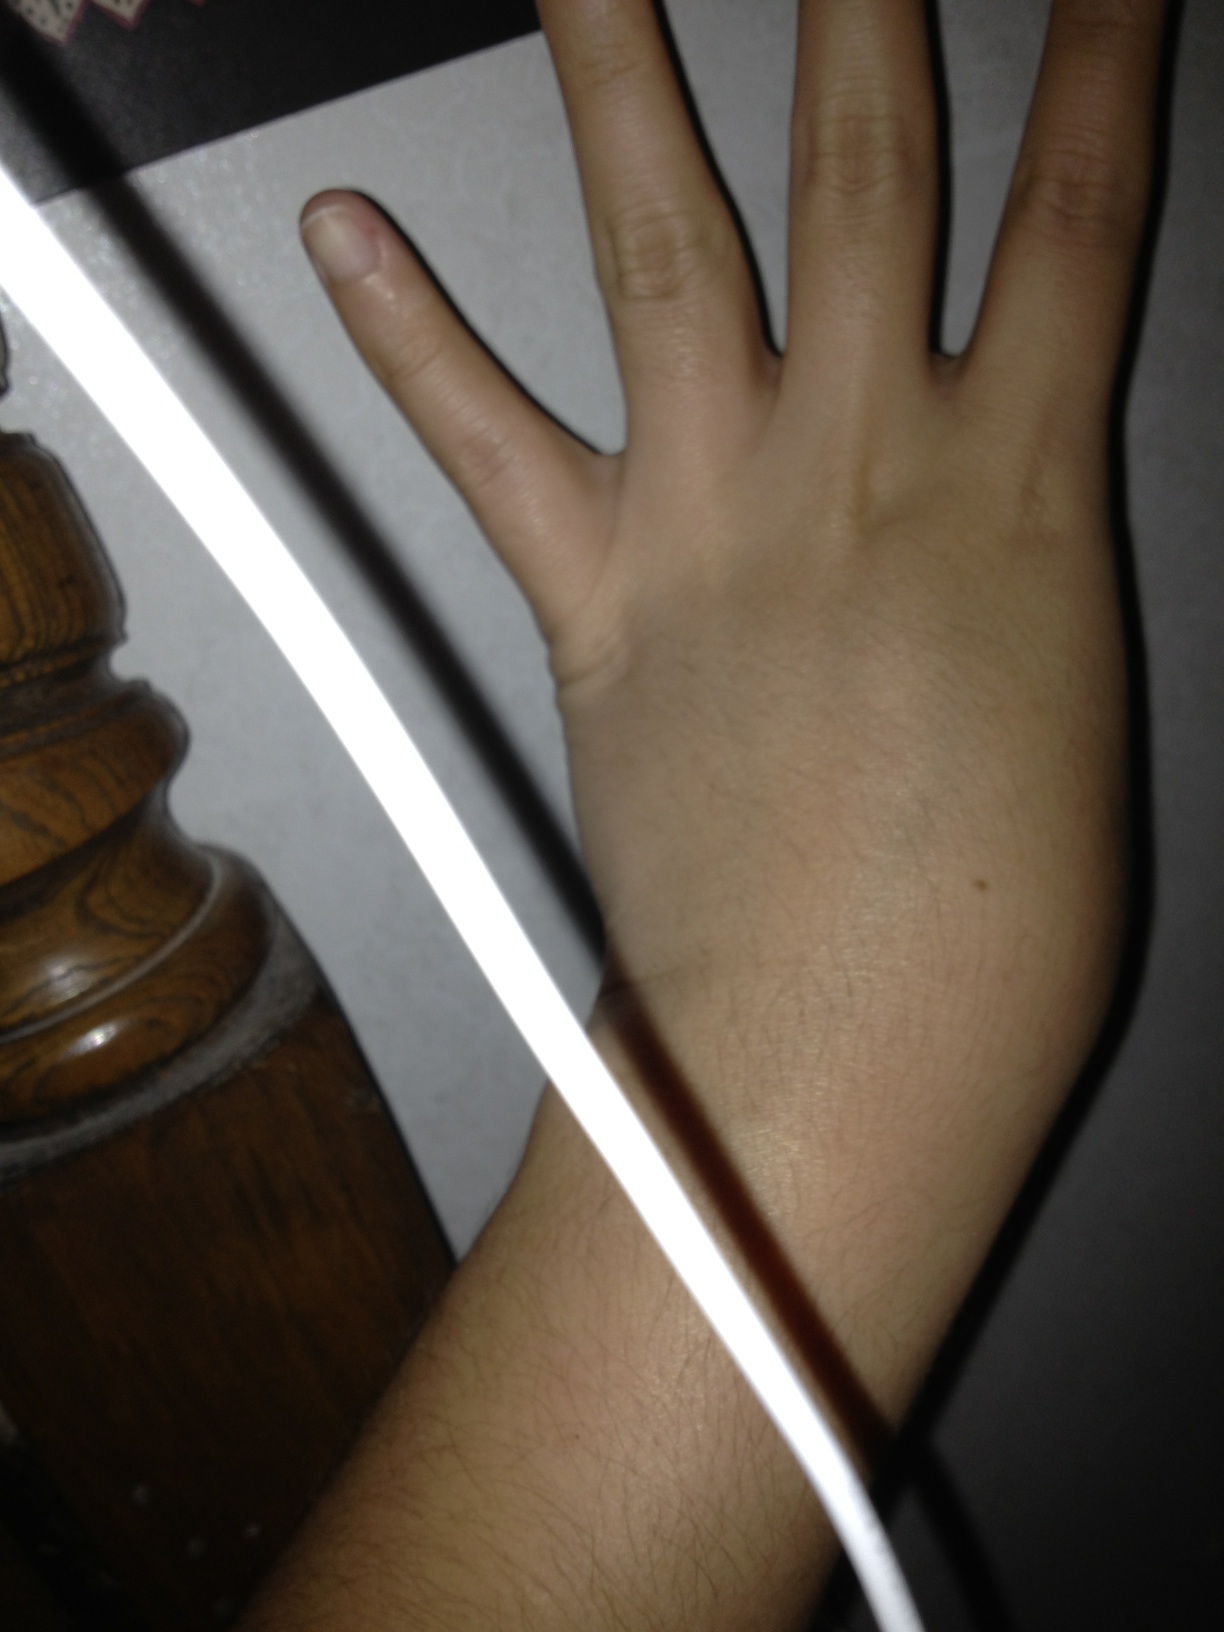Question: How many fingers?
Answer: 4